Porte Saint-Denis

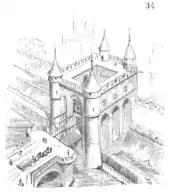
The original 14th-century Porte Saint-Denis, drawing by Eugène Viollet-le-Duc

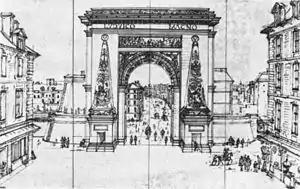
Porte Saint-Denis, pen and Indian ink. Etching by Gabriel Perelle, 1675. Musée du Louvre, Paris.

The Porte Saint-Denis was originally a gateway through the Wall of Charles V that was built between 1356 and 1383 to protect the Right Bank of Paris. The medieval fortification had two gates and was surmounted with four towers. Additional portcullises defended the outer gate along with a drawbridge and rock-cut ditch. However, with the advent of gunpowder and the development of cannons and bombards, the walls were eventually partly torn down in the 1640s to make way for the larger and more fortified Louis XIII Wall. In the 1670s, the remaining walls of Charles V were entirely demolished when Paris spread beyond the confines of its medieval boundaries.